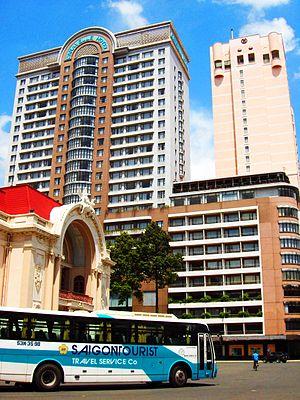
Saigontourist est une entreprise publique dont le siège est à Hô-Chi-Minh-Ville, au Viet Nam.